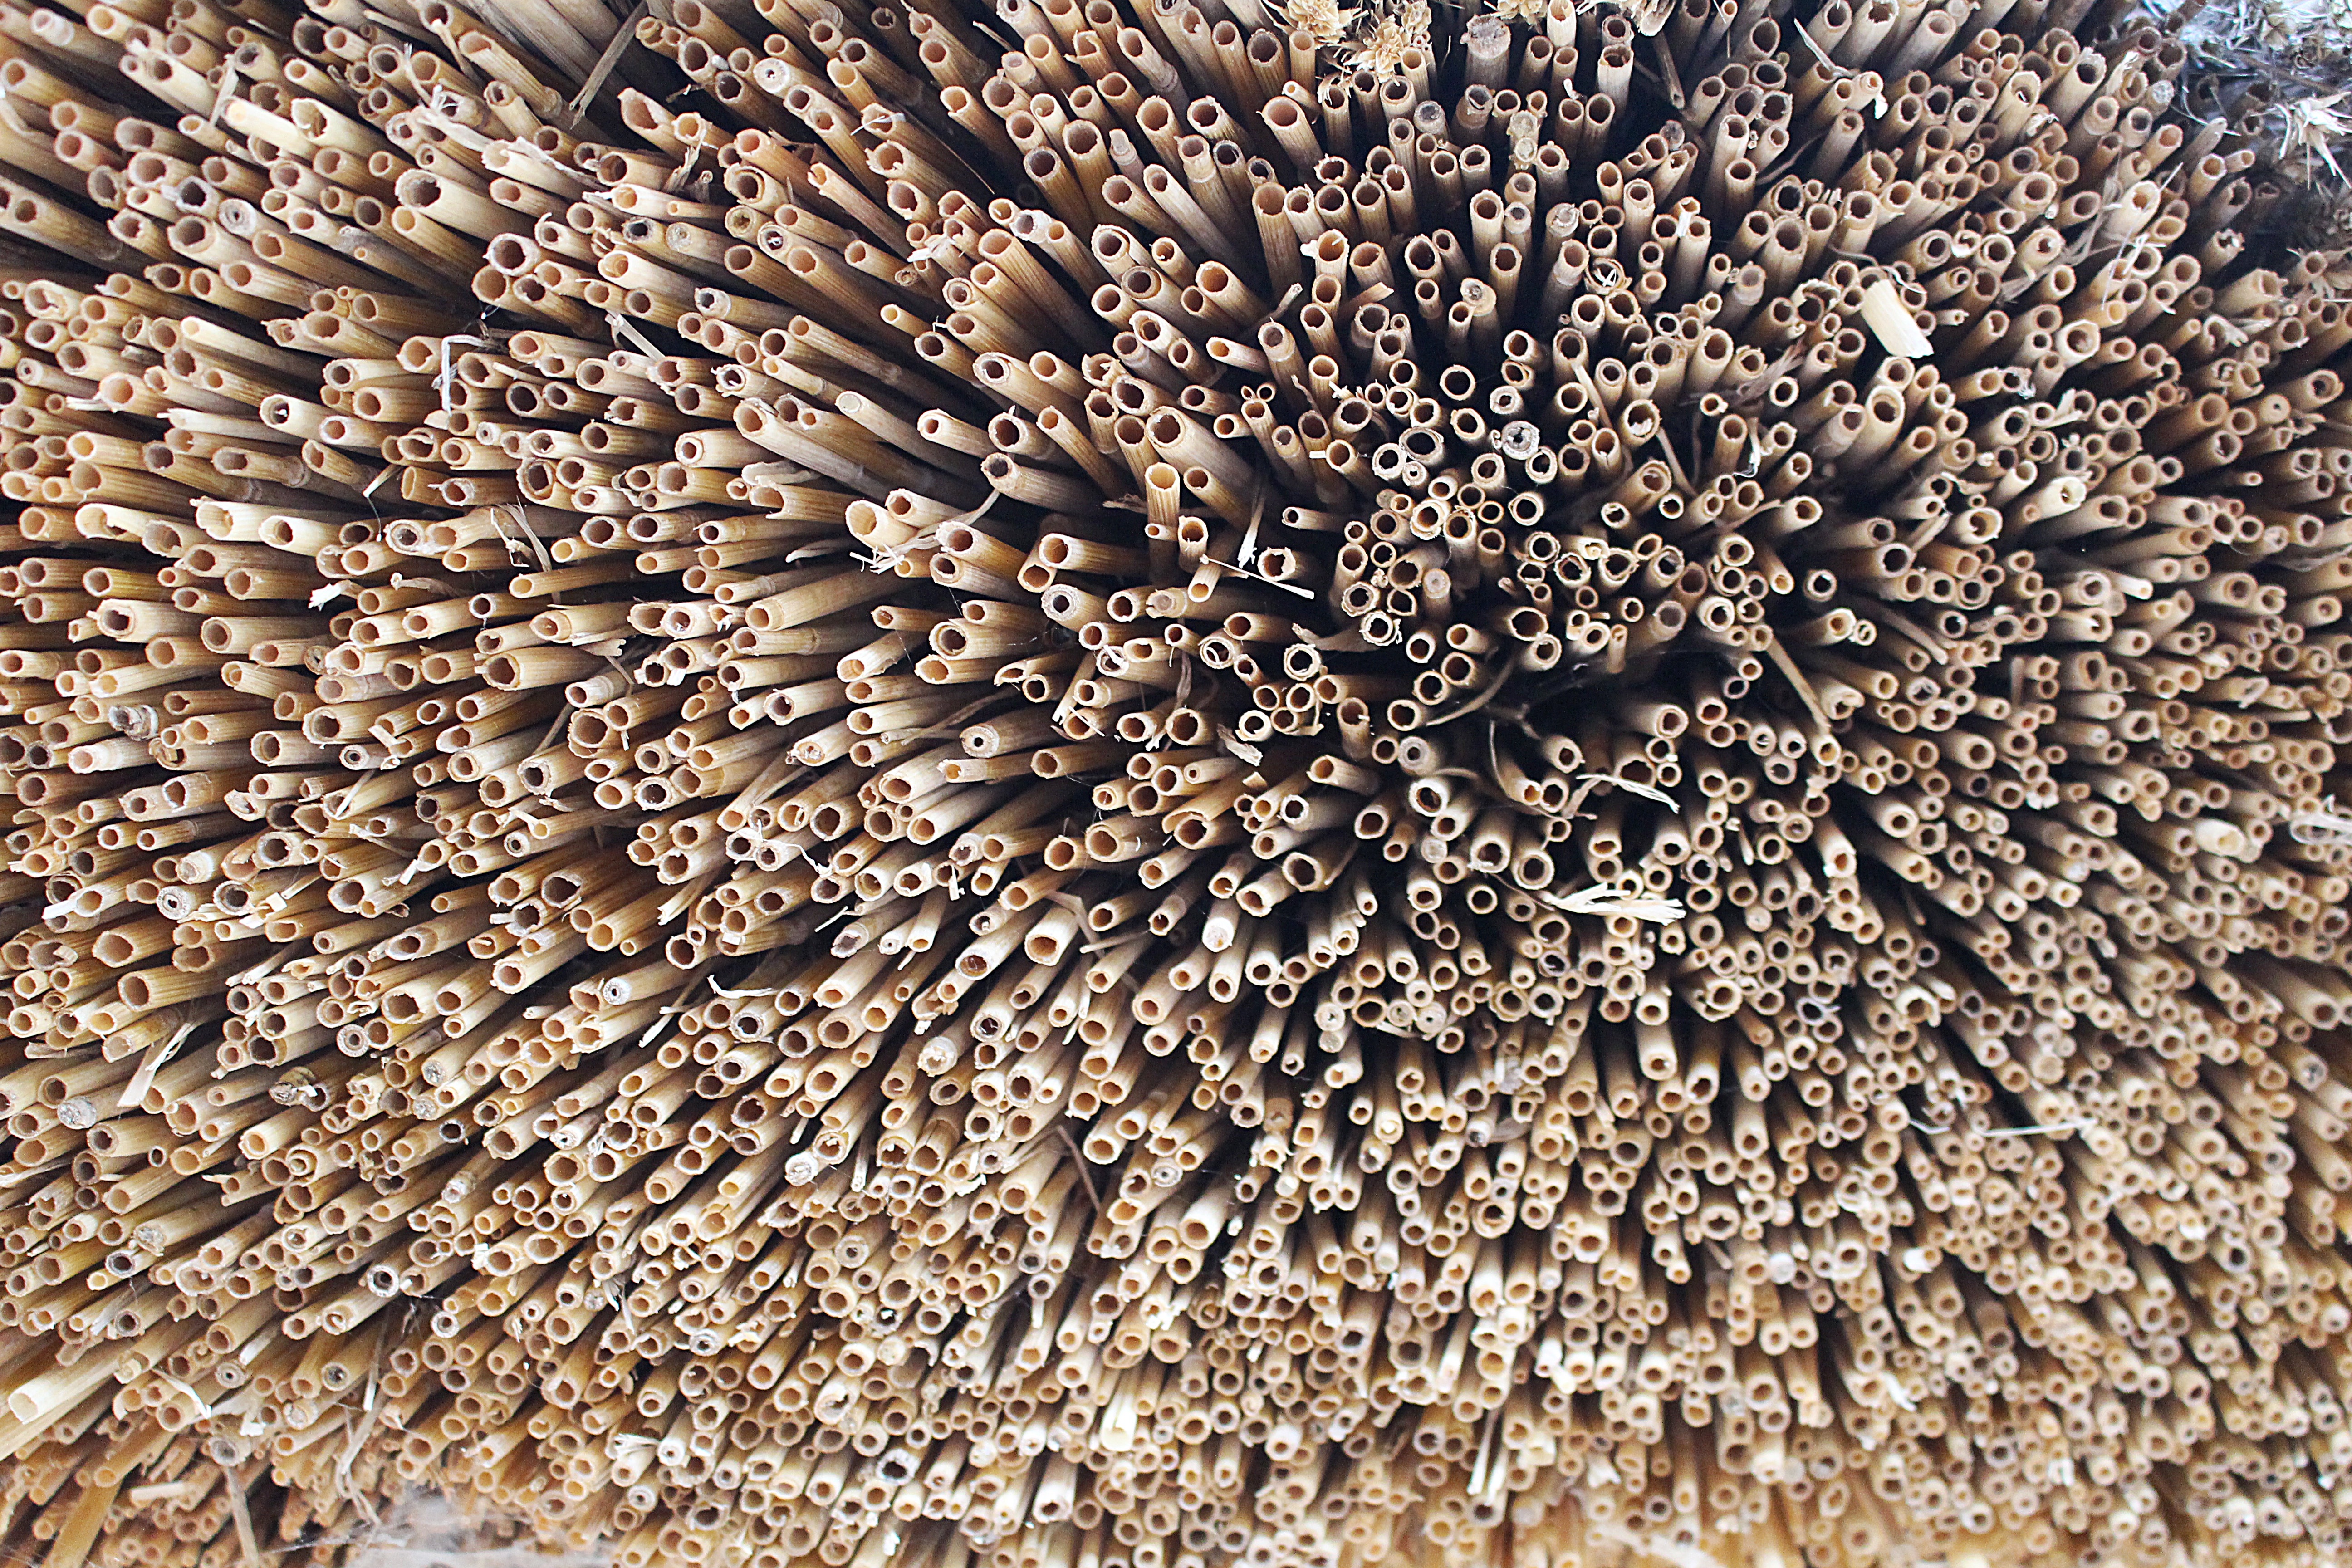
sand, flower, food, produce, soil, coral, invertebrate, close up, straws, sea urchin, halme, echinoderm, sunflower seed, grass family, schroh